Church of Saint Lazarus, Larnaca

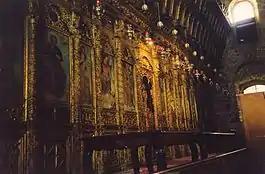
Iconostasis of the Church of St. Lazarus

Tradition says that the place of Lazarus' tomb was lost during the period of Arab rule beginning in 649. In 890, a tomb was found in Larnaca bearing the inscription "Lazarus, four days dead, friend of Christ". Emperor Leo VI of Byzantium had Lazarus' remains transferred to Constantinople in 898. The transferred relics were later looted by the Fourth Crusade in the early 13th century and were brought to Marseille but subsequently lost.